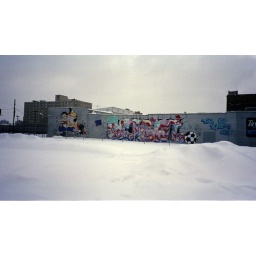
I had the honor in painting this wall for the world cup ... It stood for 13yrs afterwards.